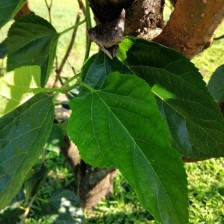
Variety: BlackOodTurkey